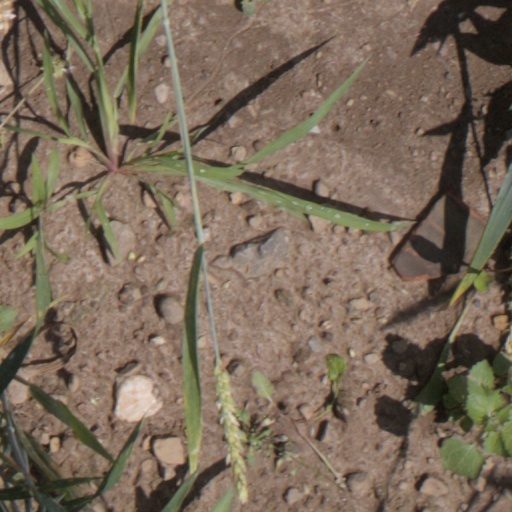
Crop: wheat